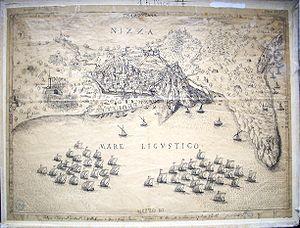
Siège de la flotte ottomane et française, en 1543, devant les remparts de la ville de Nice. Italiano: Assedio della flotta ottomana e francese , nel 1543, davanti le mura di cinta della città di Nizza. Español: Asedio de la ciudad de Niza en 1543 por las flotas francesa y otomana, durante la guerra italiana de 1542 - 1546.
Le siège de Nice eut lieu autour des enceintes de la ville puis de la citadelle de juin à septembre 1543. Il se déroula dans le cadre de la Neuvième guerre d'Italie.
L’alliance franco-ottomane, ou alliance franco-turque, est une alliance établie en 1536 entre le roi de France François Iᵉʳ et le souverain turc de l'Empire ottoman, Soliman le Magnifique. Elle a été mentionnée comme la première alliance diplomatique non idéologique de ce genre entre un empire chrétien et un empire non chrétien. Elle cause cependant un certain émoi dans le monde chrétien, et est qualifiée d'alliance impie, ou d'union sacrilège de la fleur de lys et du croissant. Elle subsiste cependant, dans l'intérêt objectif des deux parties. Cette alliance stratégique et parfois tactique est alors l'une des plus importantes alliances de la France, et dure plus de deux siècles et demi, jusqu'à la campagne d'Égypte, qui voit les troupes napoléoniennes envahir un territoire ottoman en 1798-1801, bien que Bonaparte proclame n'en avoir qu'après les Mamelouks qui selon lui ne sont point soumis au Sultan et se sont révoltés contre son autorité. L'alliance franco-ottomane est également un épisode important des relations entre la France et l'Orient.